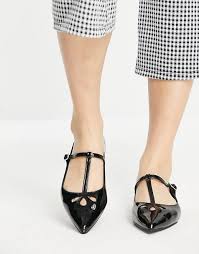
Label: Ballet Flat